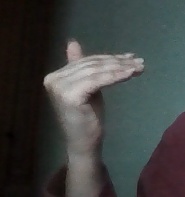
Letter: khaa